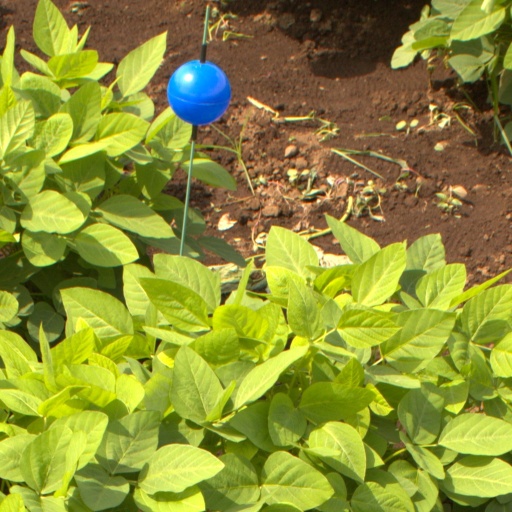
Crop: soybean